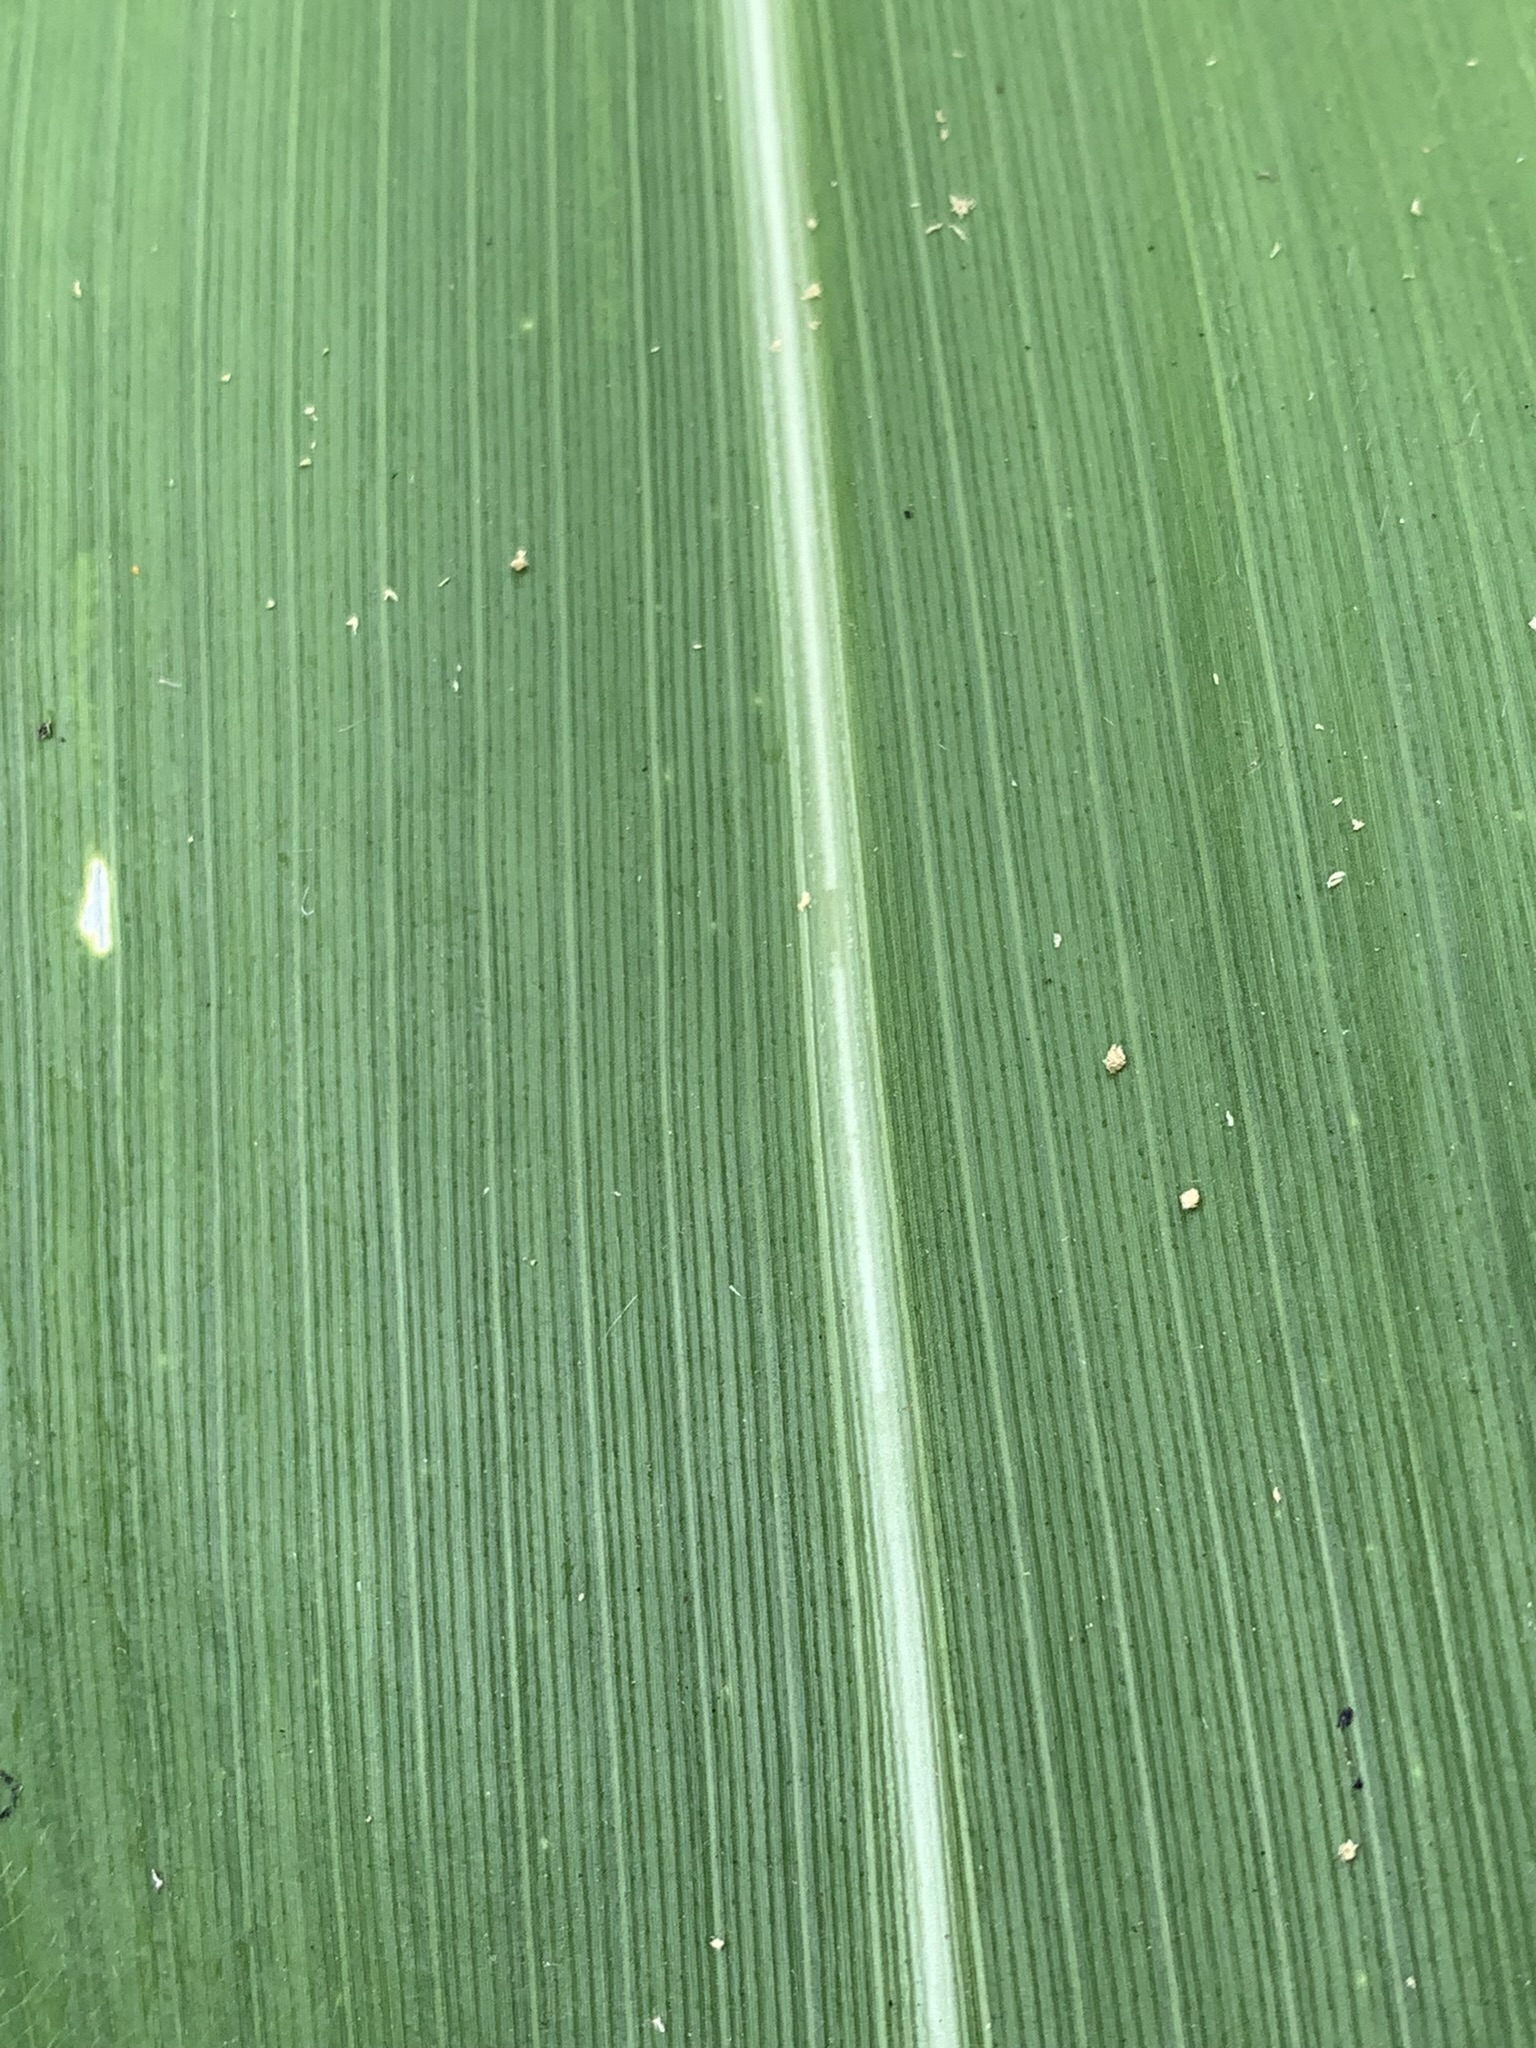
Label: Healthy